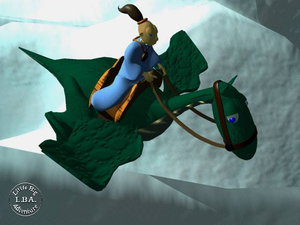
Little Big Adventure, communément abrégé LBA1 et distribué sous le titre Relentless: Twinsen's Adventure dans les pays anglophones, est un jeu vidéo développé par le studio français Adeline Software International, sorti en 1994 sur MS-DOS, puis en 1997 sur PlayStation. À partir de 2011, le jeu a été rendu compatible avec les versions modernes de Windows et Mac OS par GOG.com, avant de connaître en 2014 un portage réalisé par DotEmu pour appareils mobiles fonctionnant sous Androïd et iOS.